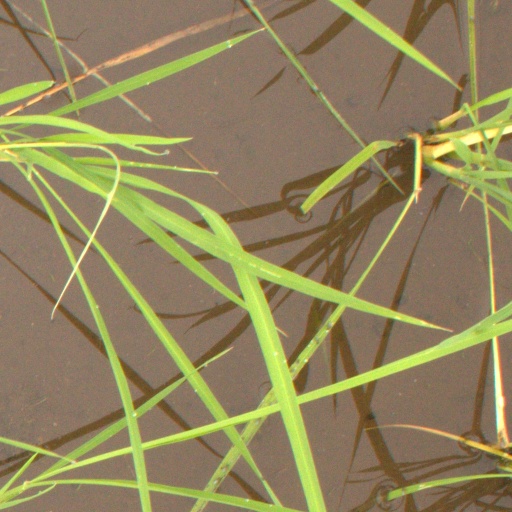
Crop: rice